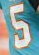
Number: 5